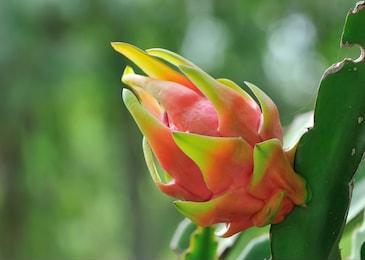
Label: Dragonfruit